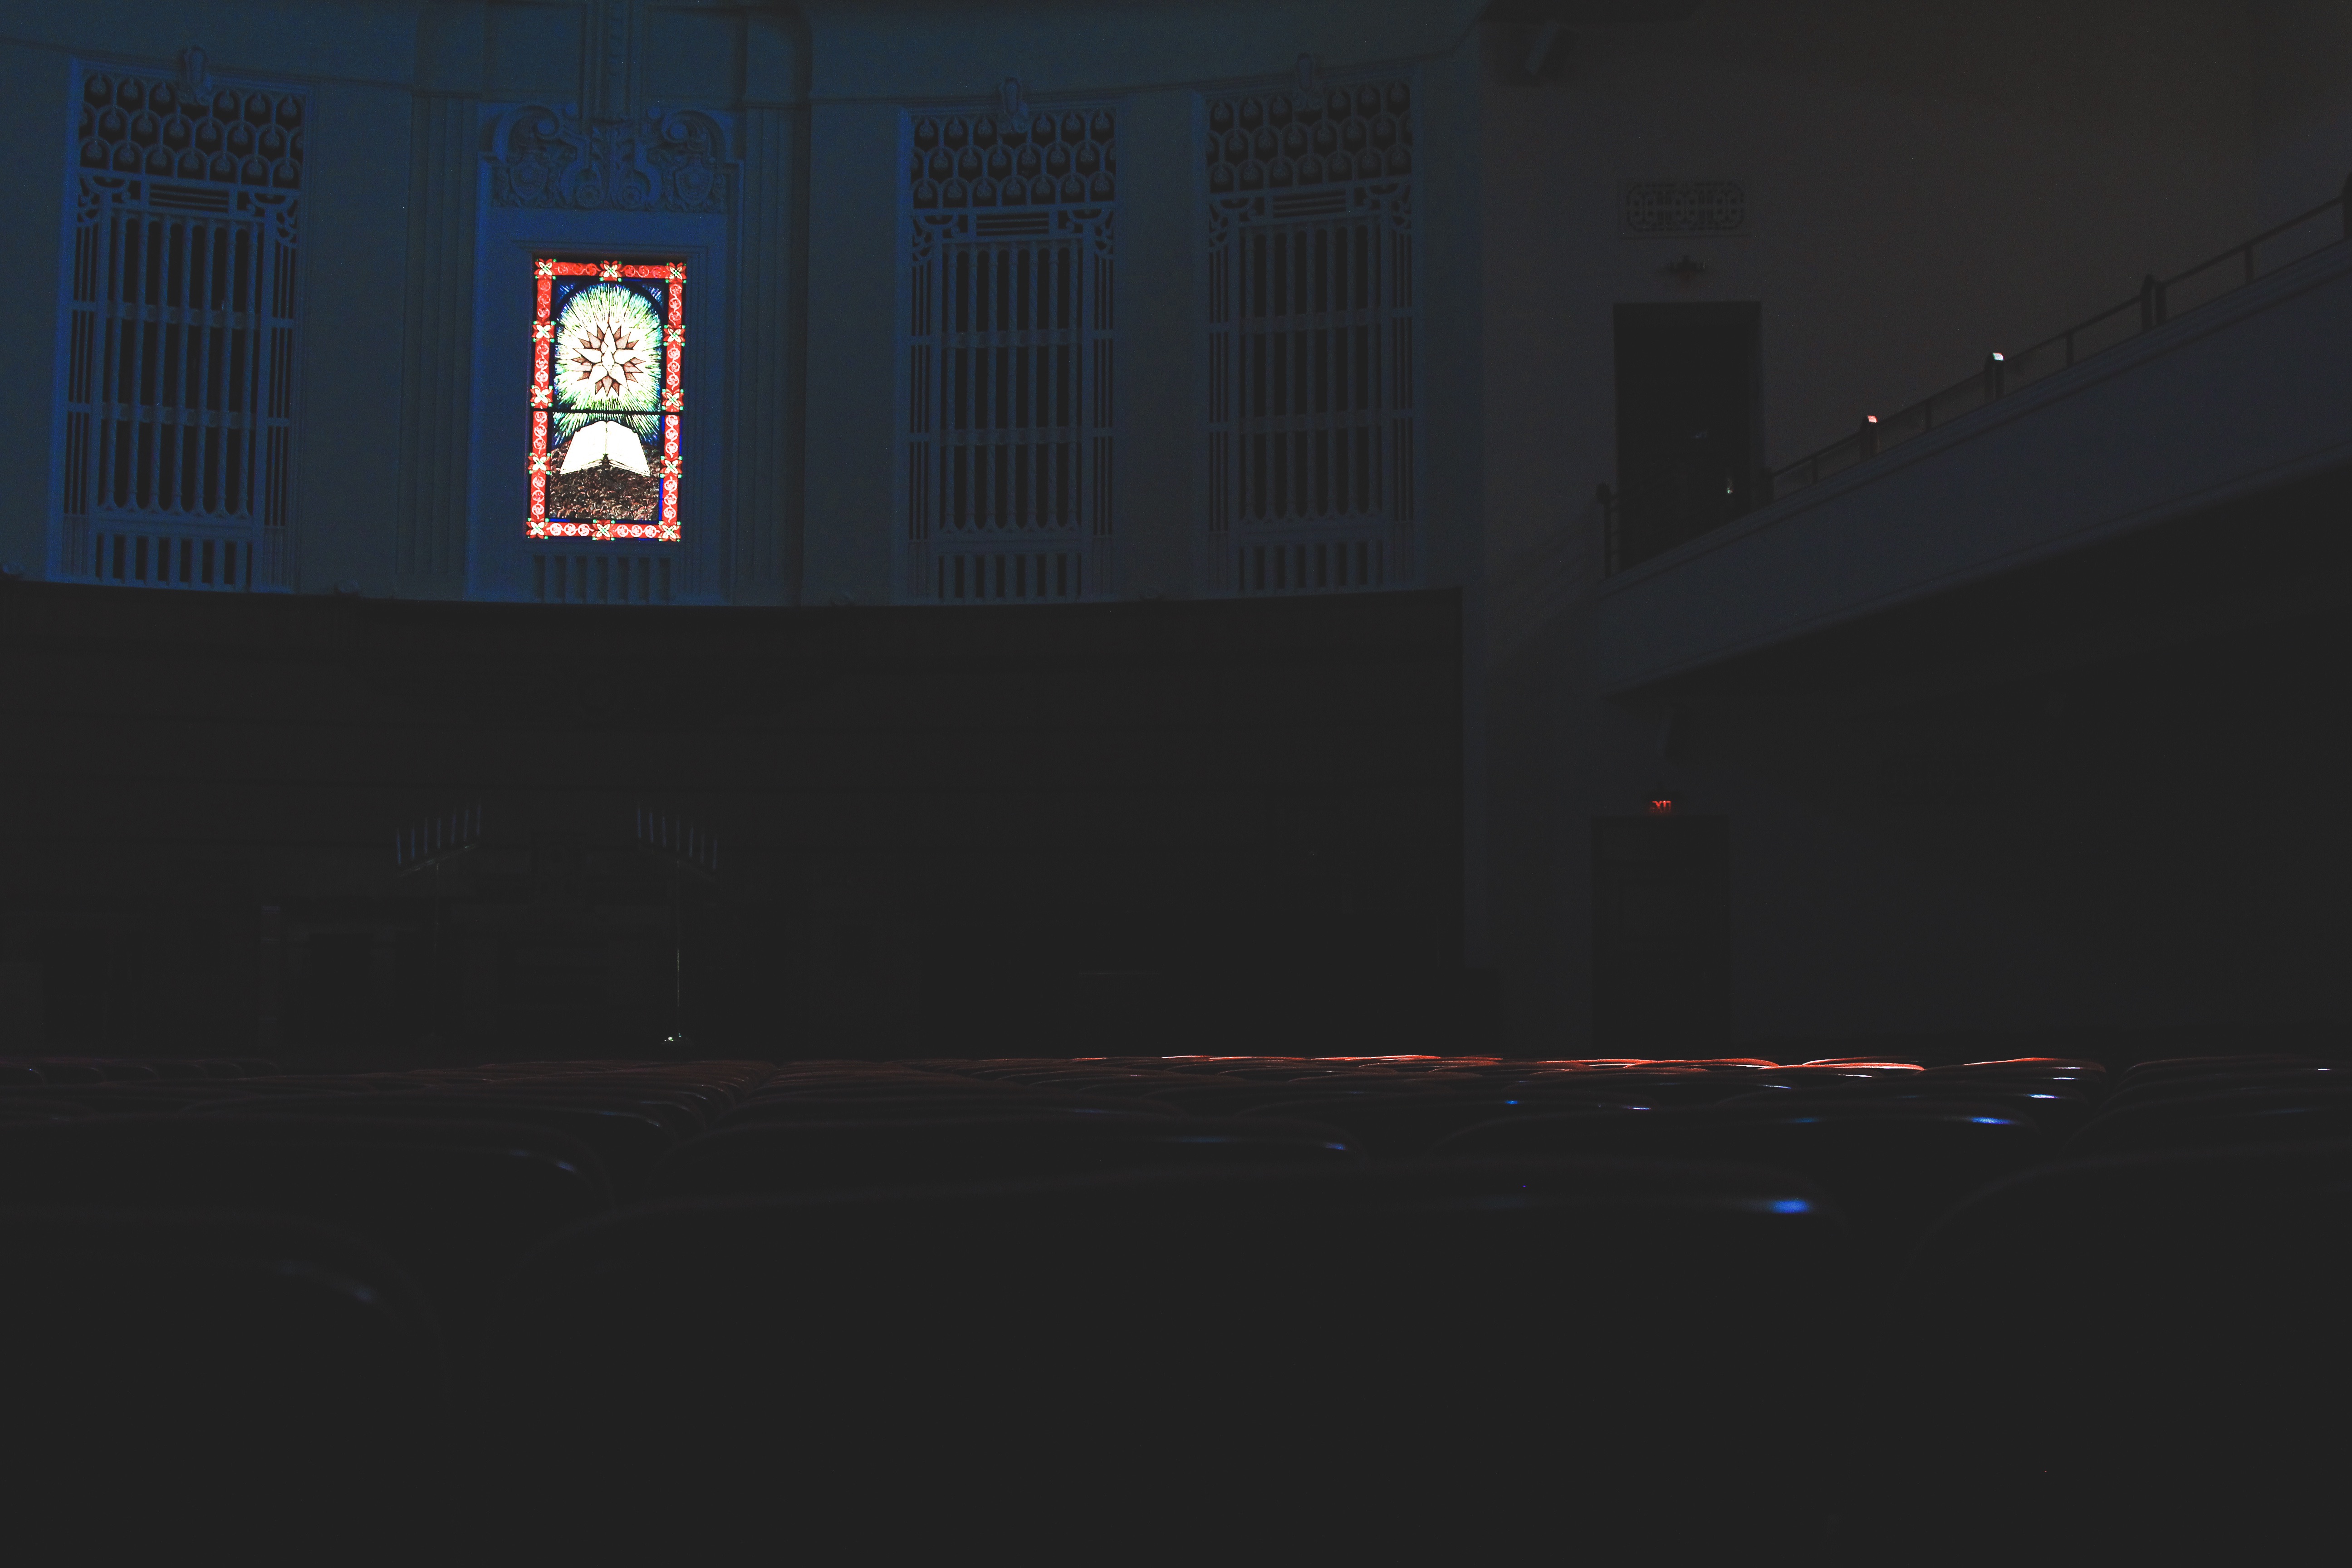
light, night, color, darkness, blue, black, lighting, shape, screenshot, atmosphere of earth